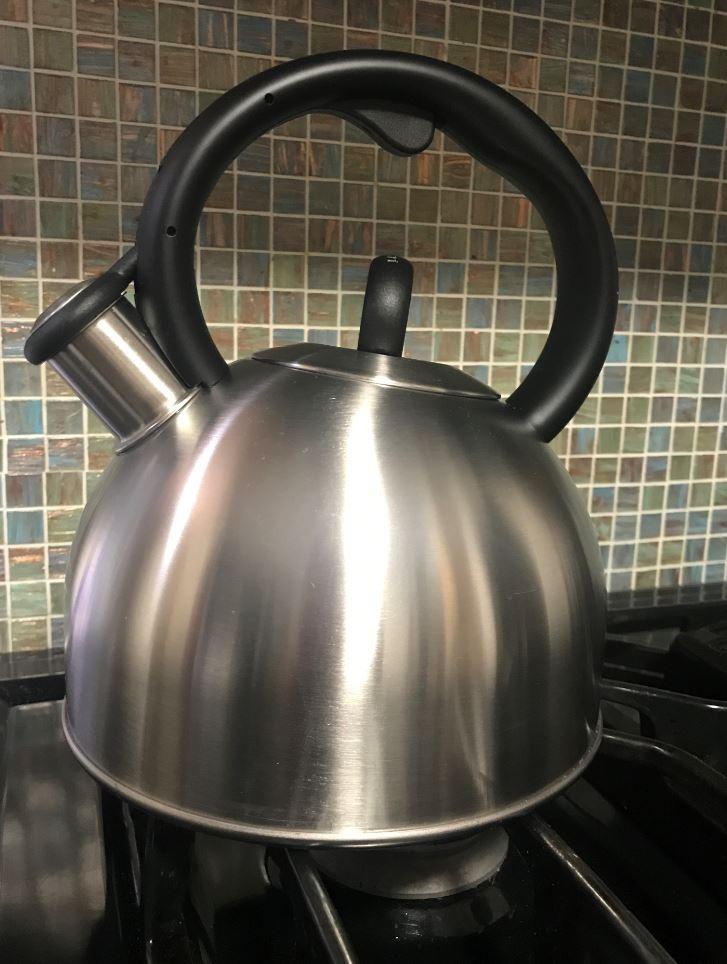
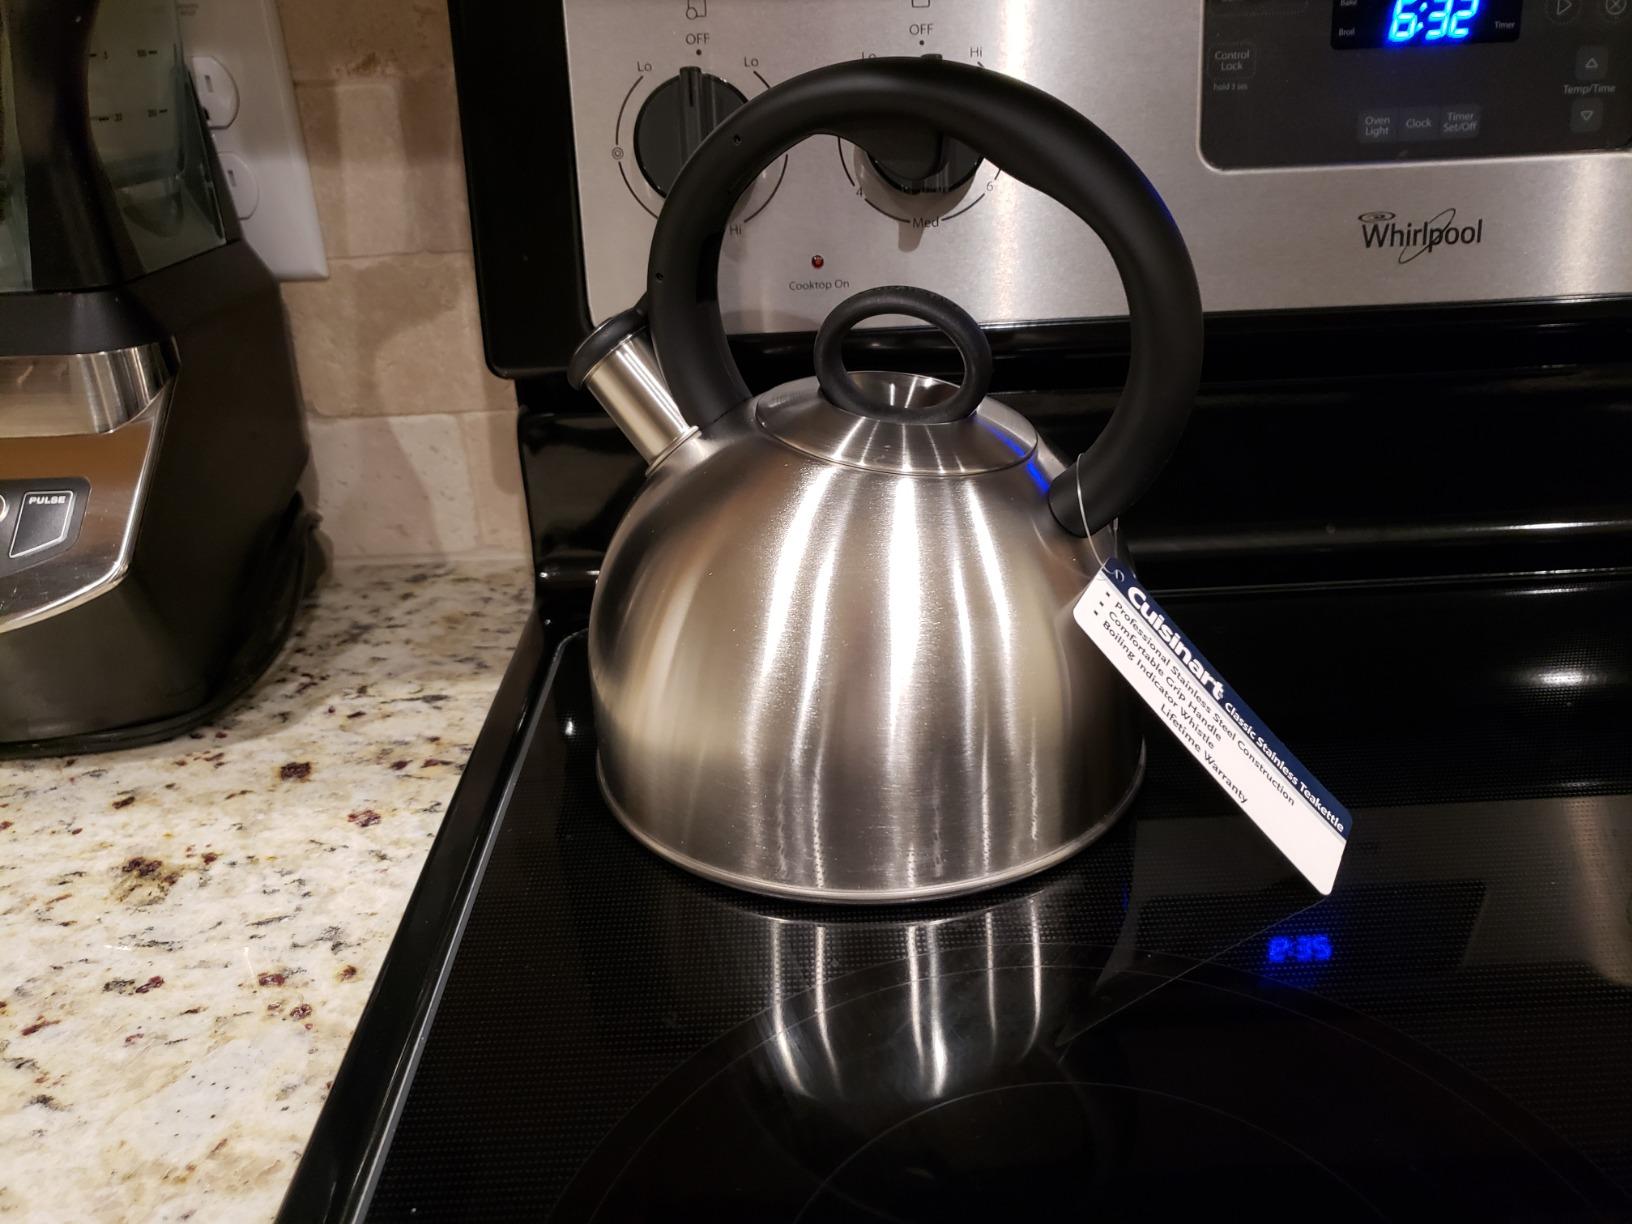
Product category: items_kettle
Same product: yes